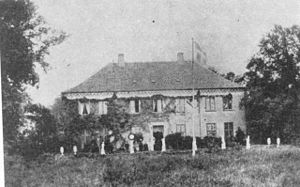
Aldershvile
Aldershvile, ca. 1900
Aldershvile var et slotslignende landsted ved Bagsværd sø. Landstedet blev opført i 1782 ved arkitekt Joseph Guione for læge Johan Theodor Holm de Holmskiold, der var blevet adlet året inden.